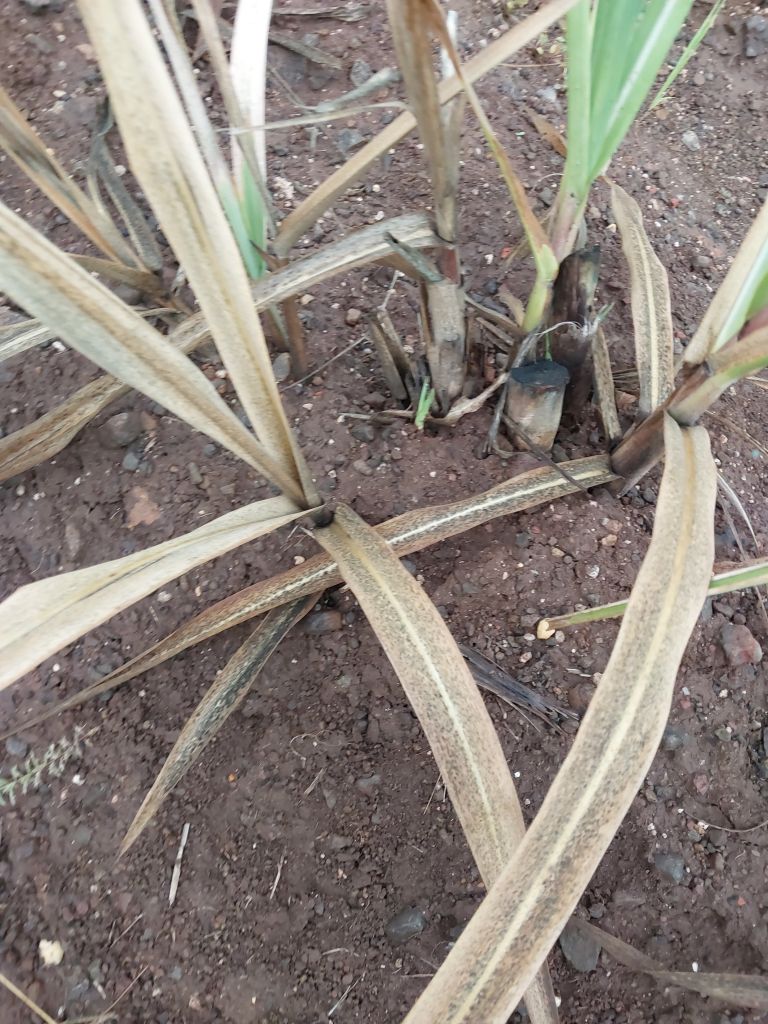
Label: Sett Rot